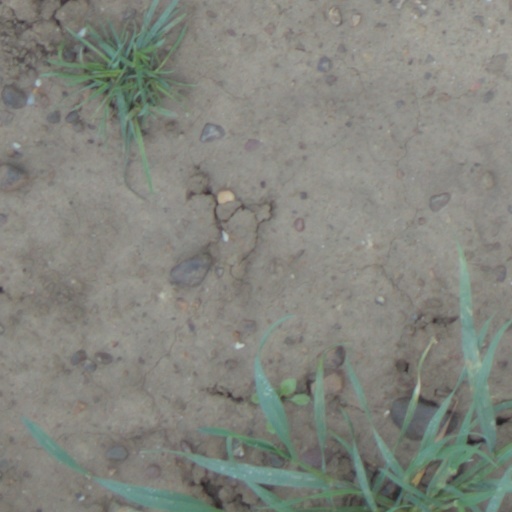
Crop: wheat